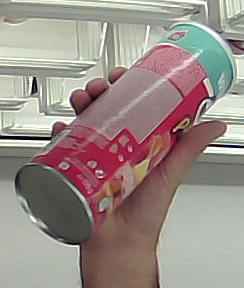
Product: pringles_original